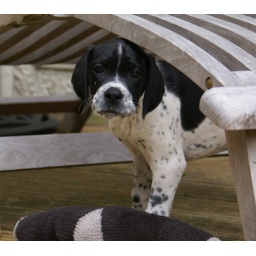
Photo taken within her first hour of arriving at her new home after a two hour car journey.